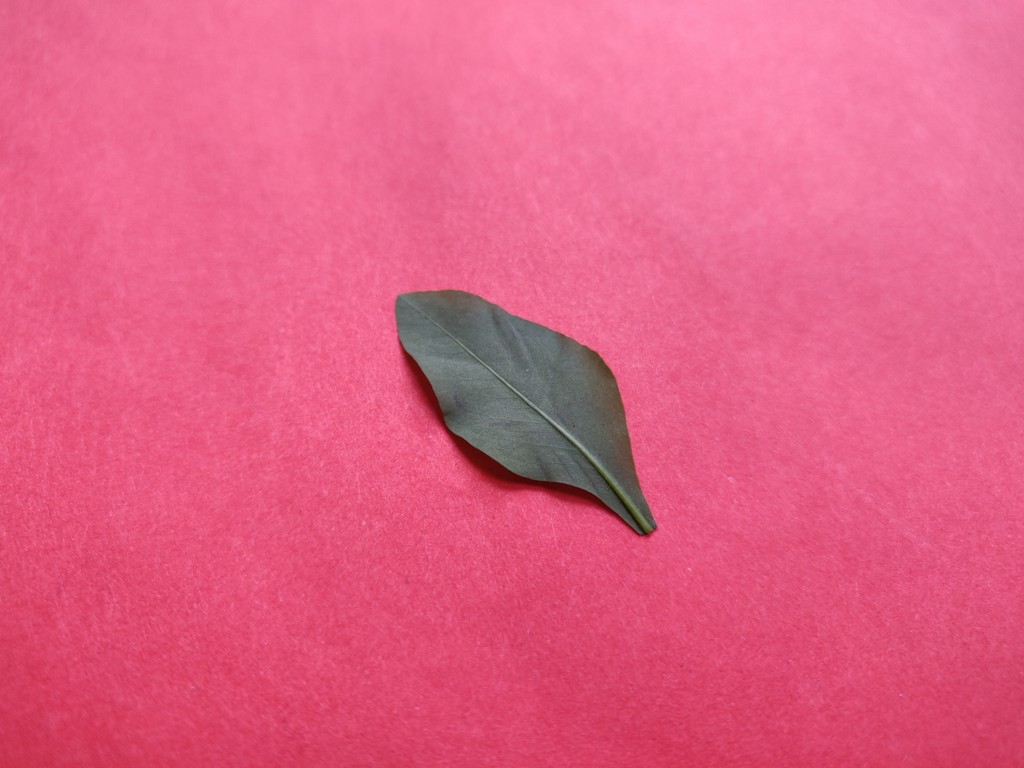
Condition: Healthy
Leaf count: single
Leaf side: back